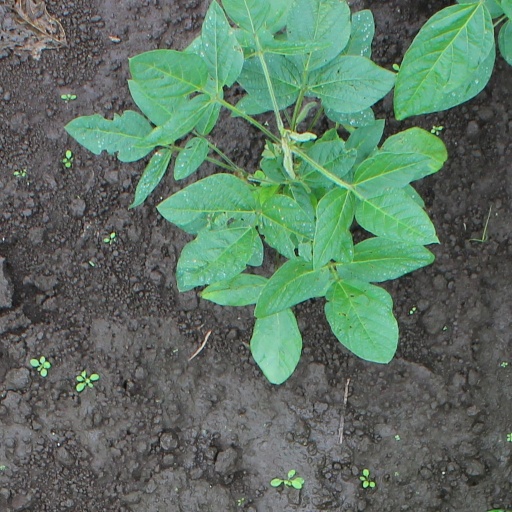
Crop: soybean